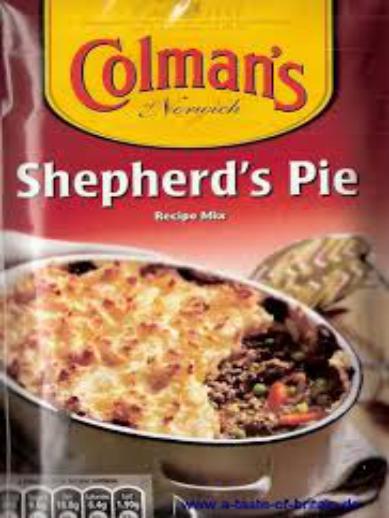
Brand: Colman's
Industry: Food